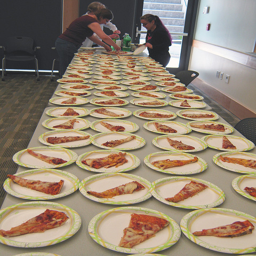
A table is filled with plates of pizza slices.
A table full of slices of pizza on plates with people in the background.
a table covered with a lot of paper plates with pizza slices on them
A table topped with many paper plates filled with slices of pizza.
A long table laden with plates a single slice of pizza each.